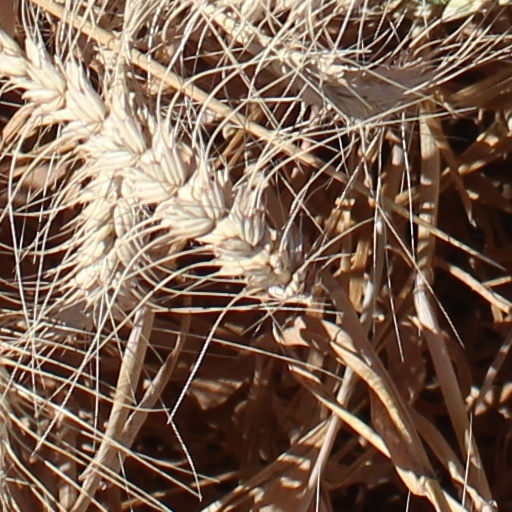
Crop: wheat